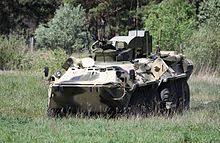
Label: BTR